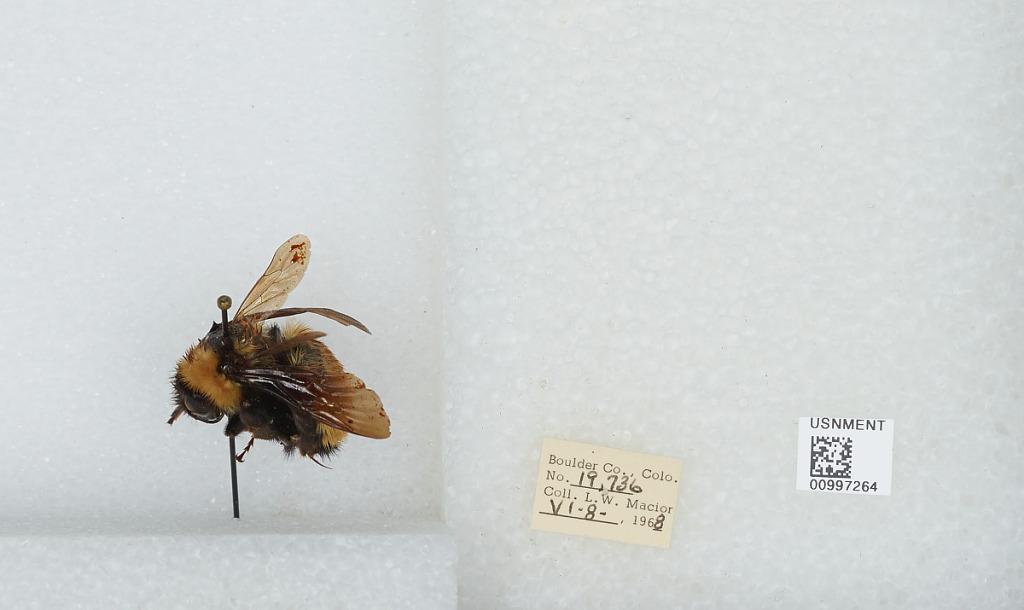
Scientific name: Bombus (Fervidobombus) fervidus fervidus (Fabricius)
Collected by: L. Macior
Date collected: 1968-6-8
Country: United States
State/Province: Colorado
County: Boulder
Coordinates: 40.09, -105.36